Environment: real
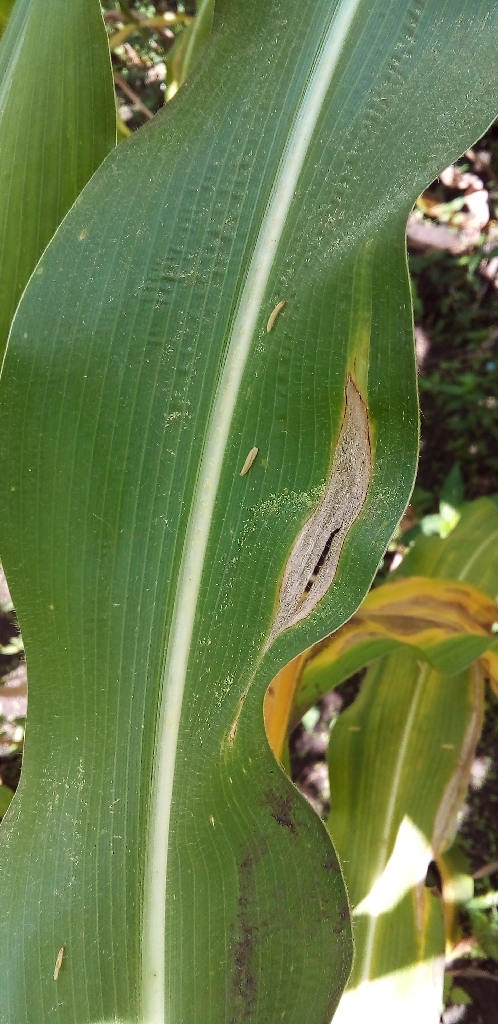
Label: northern_corn_leaf_blight